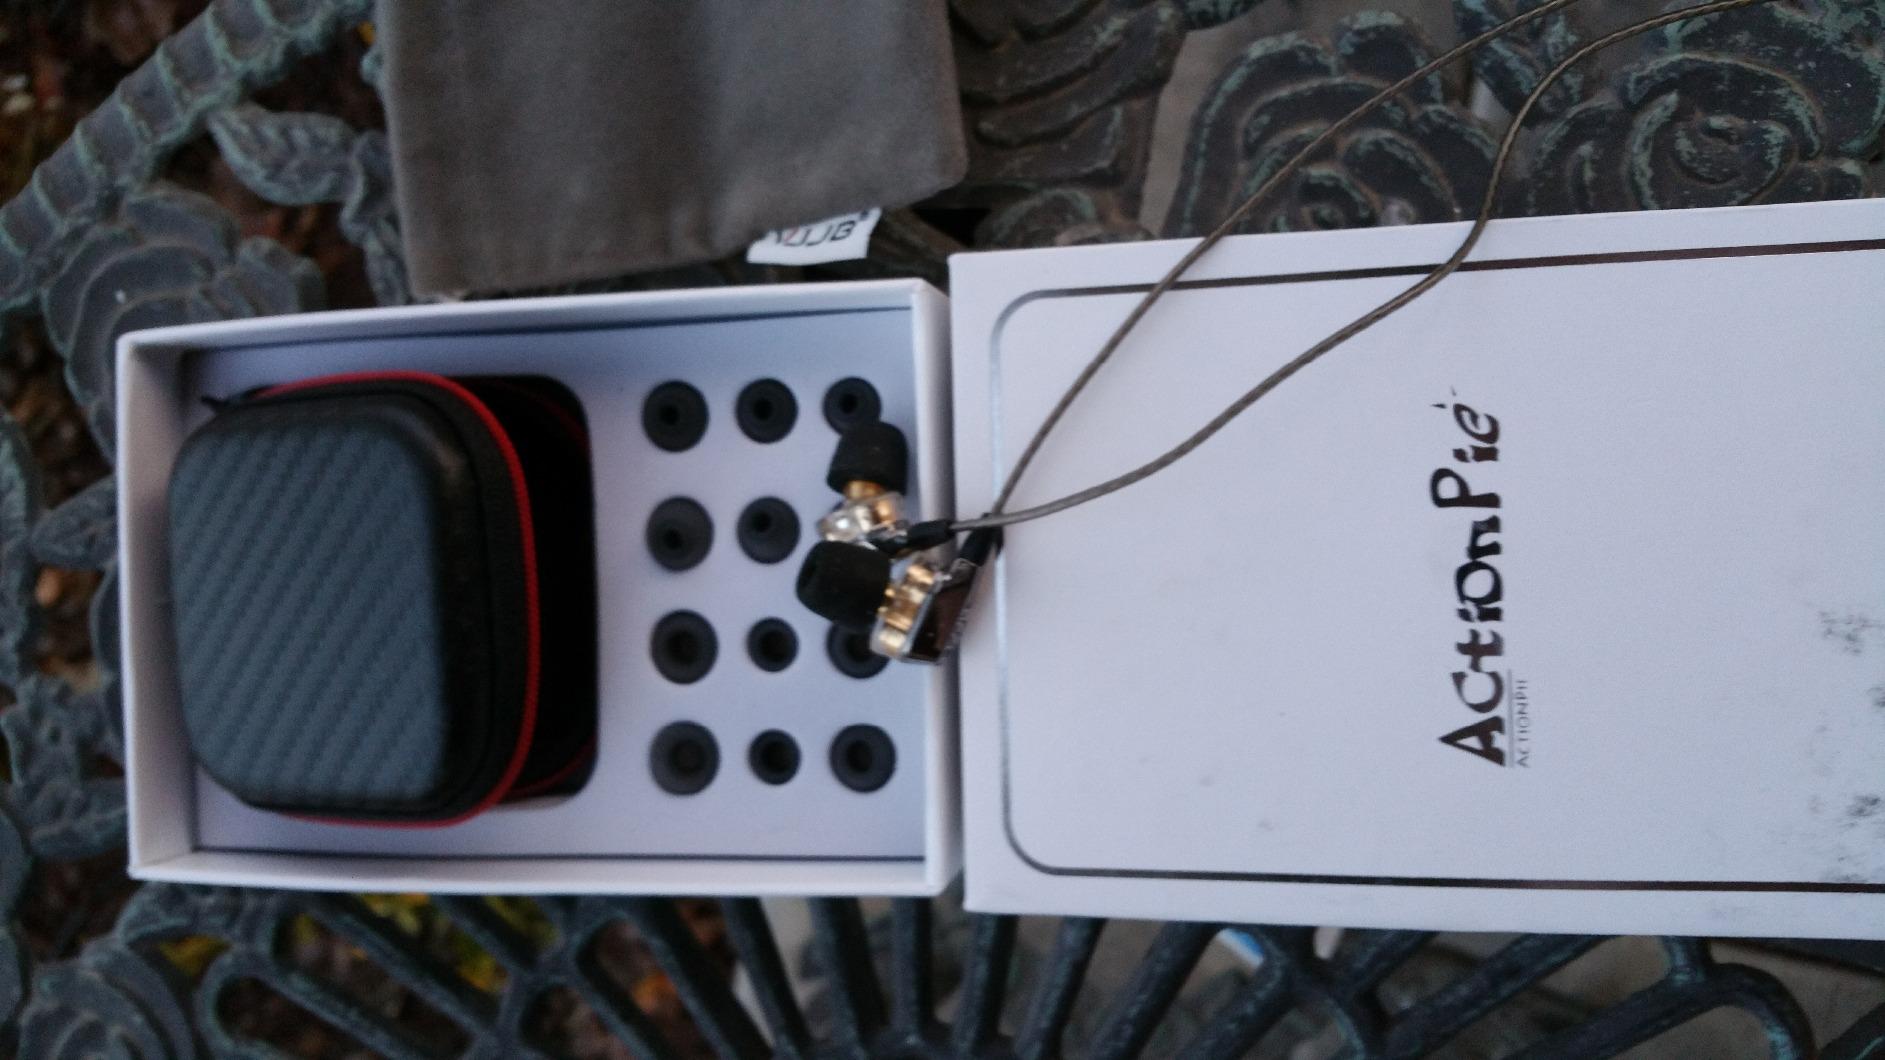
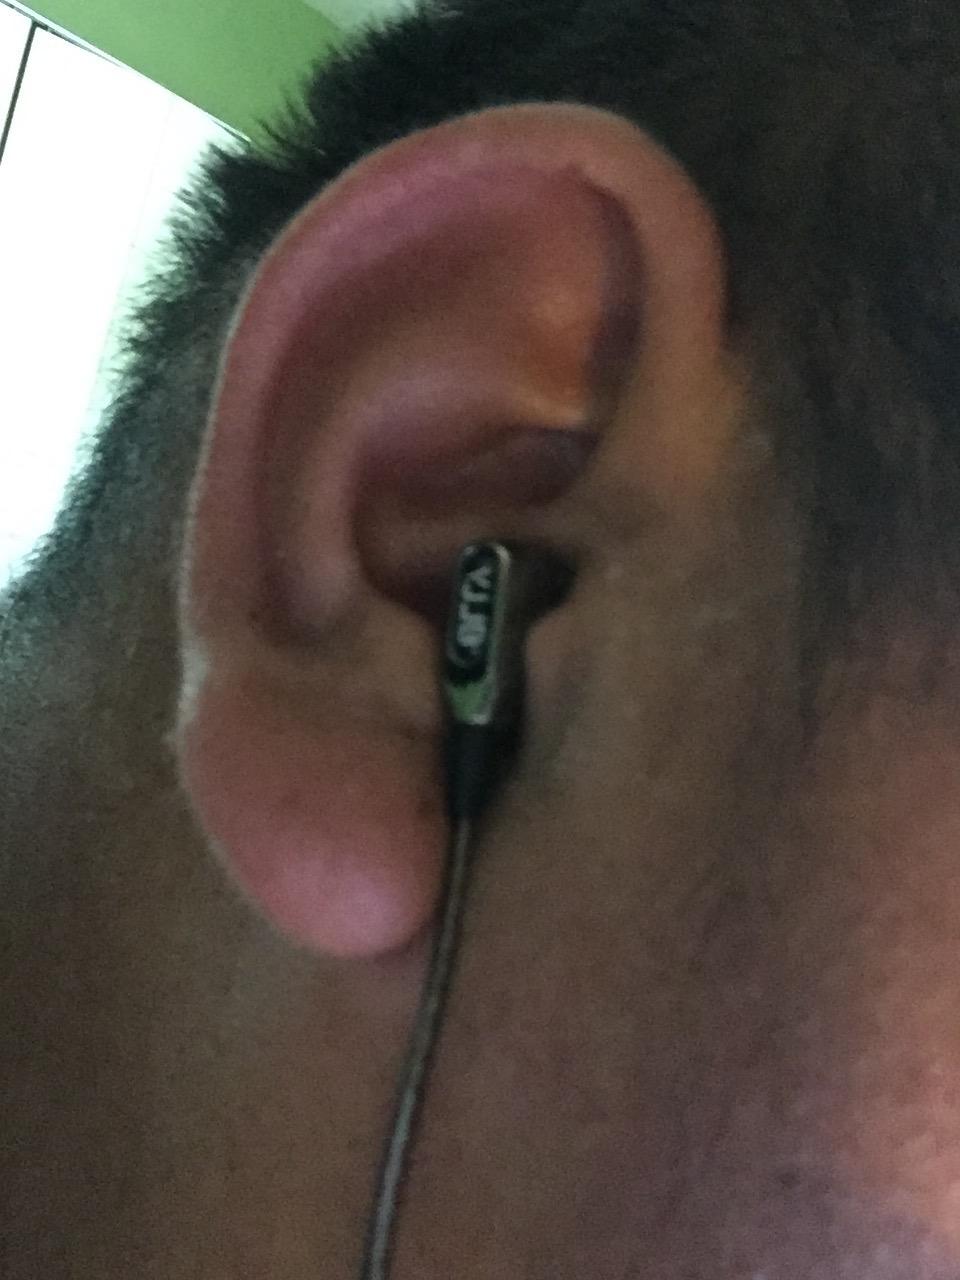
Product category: headphones
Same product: yes